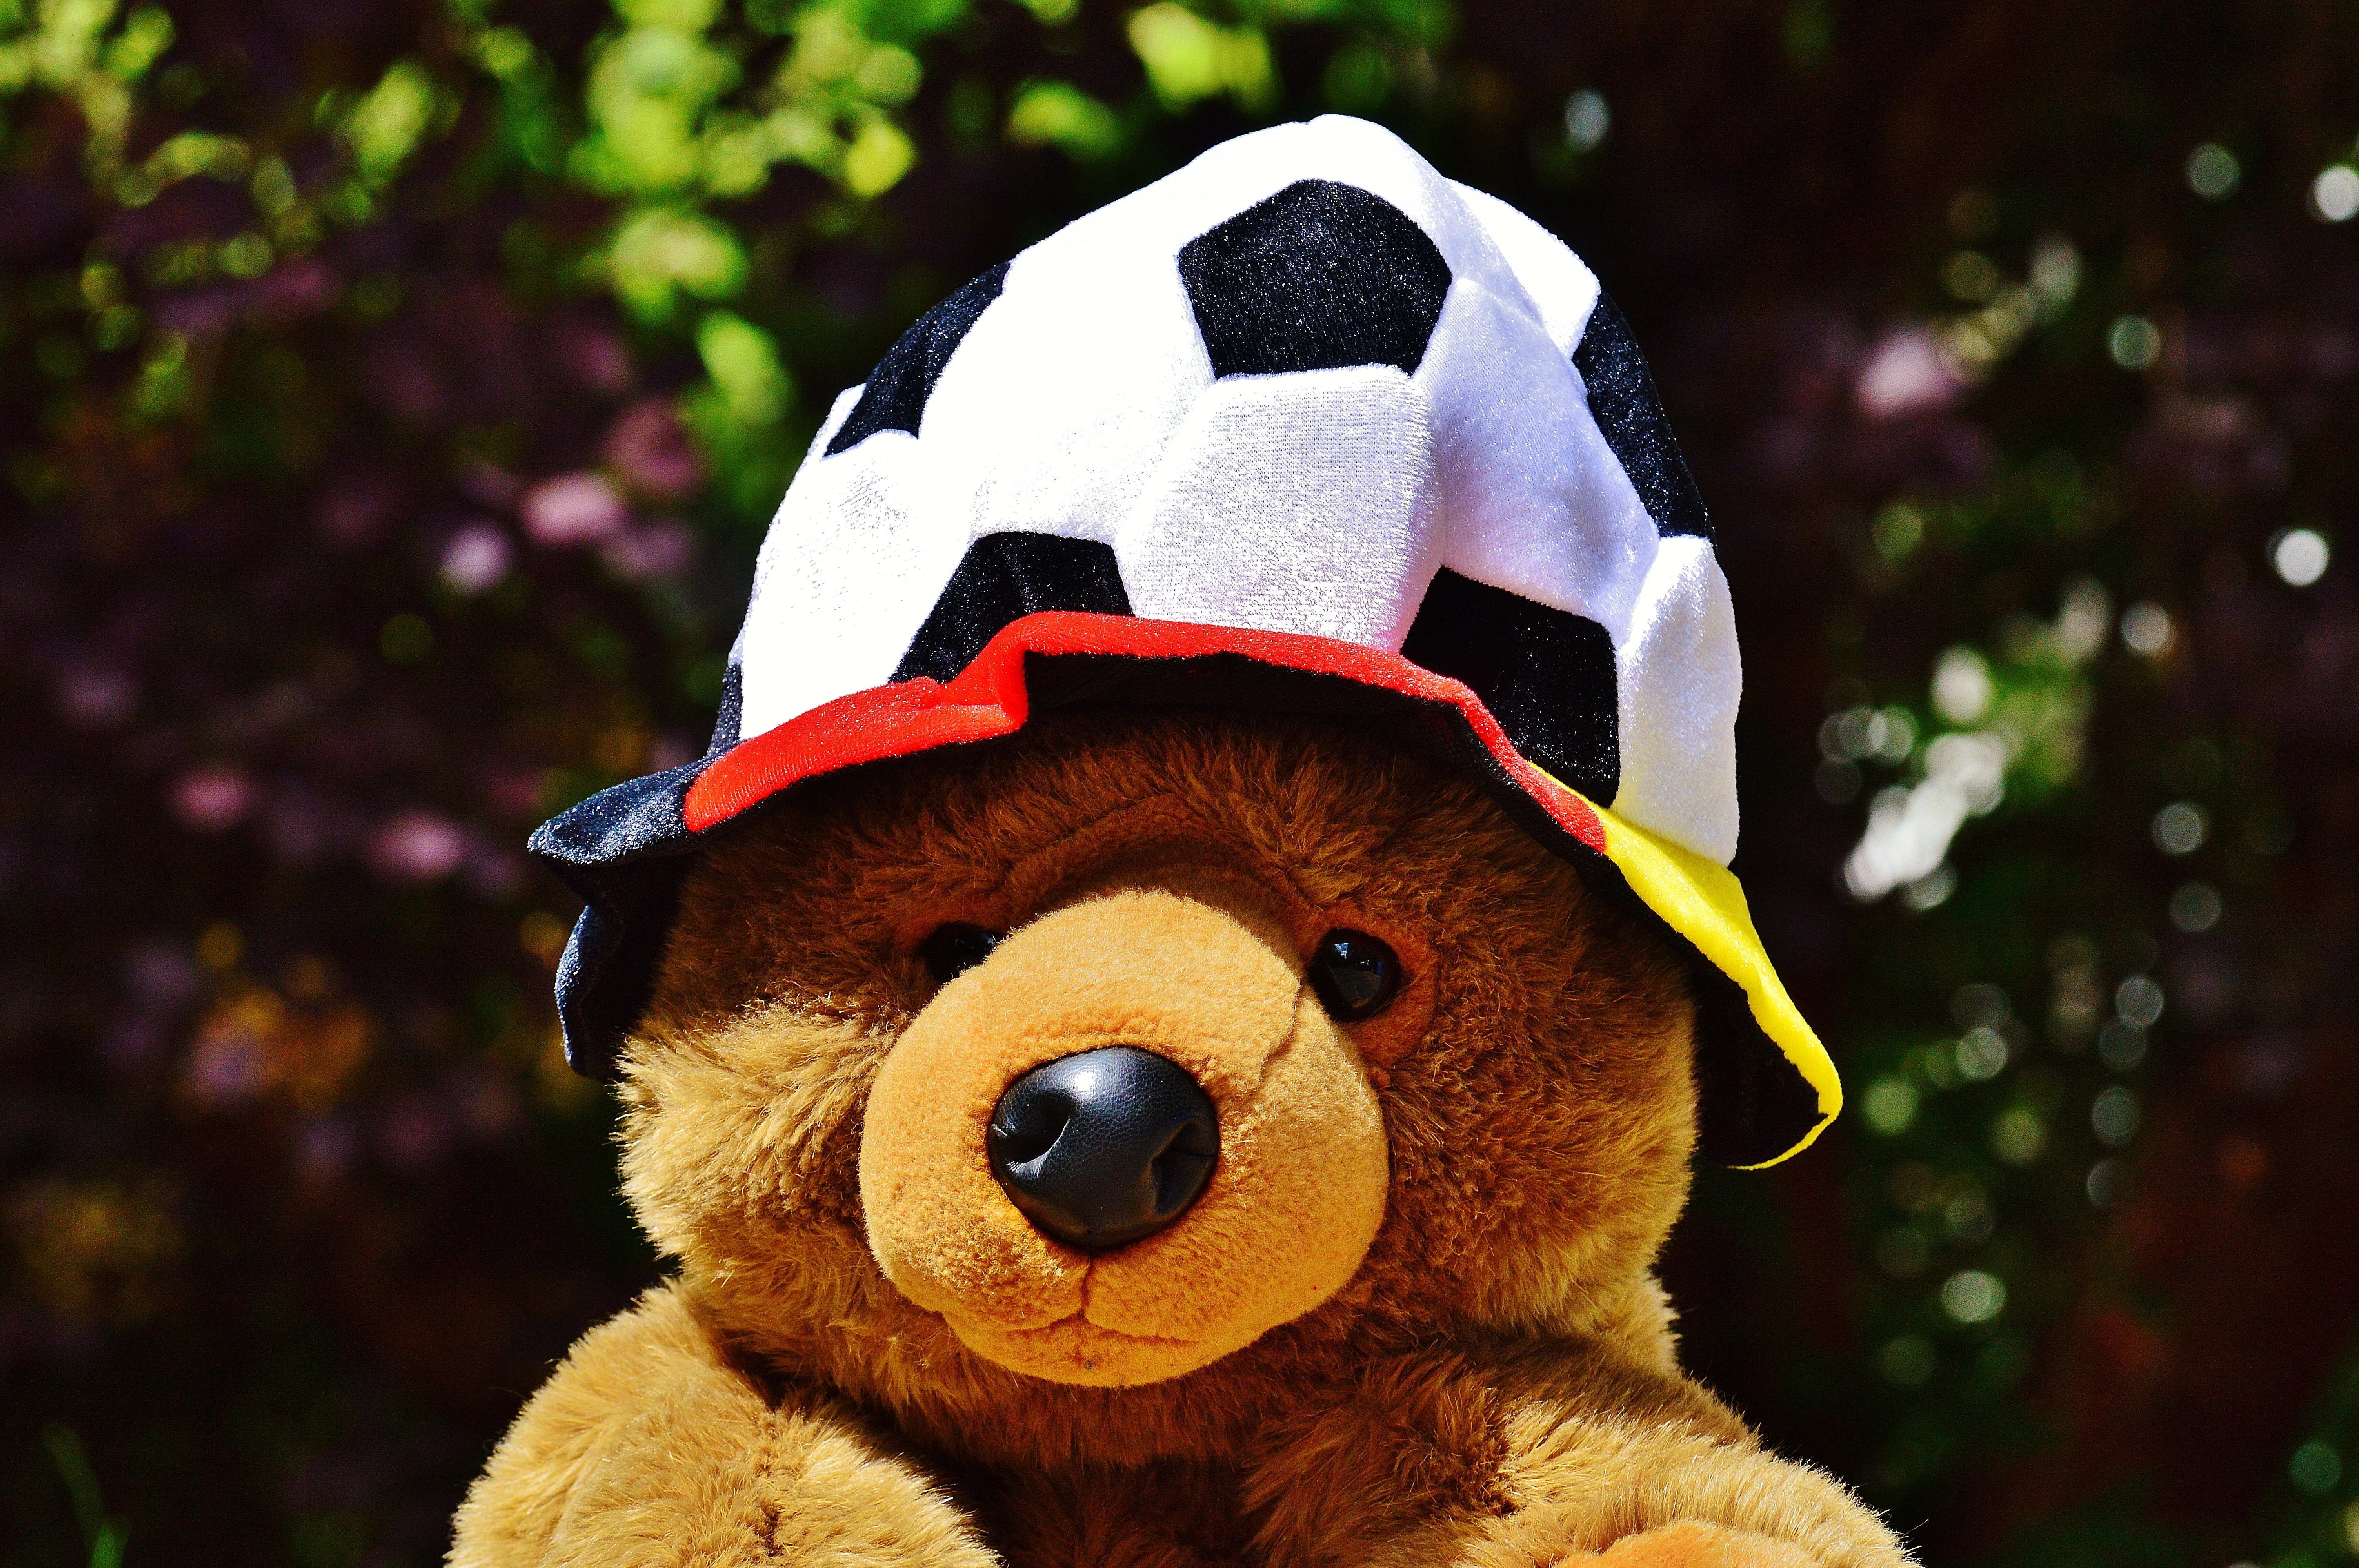
sport, play, sweet, flower, cute, france, hat, football, toy, stadium, teddy bear, 2016, competition, em, funny, plush, tournament, teddy, stuffed toy, world championship, european championship